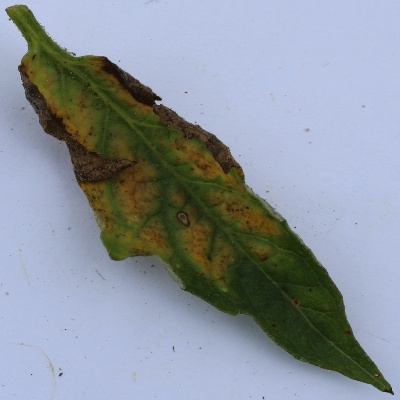
Crop: Tomato
Condition: septoria leaf spot